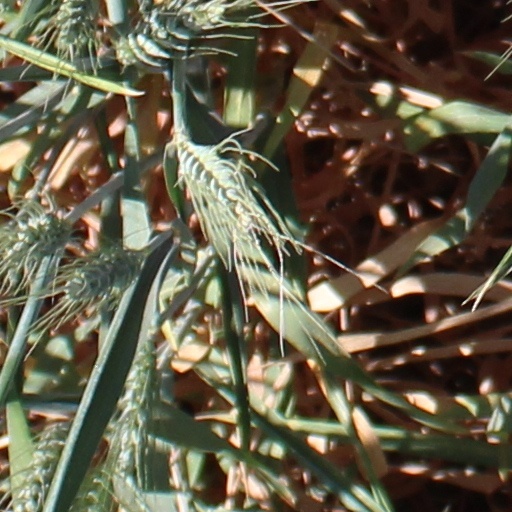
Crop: wheat